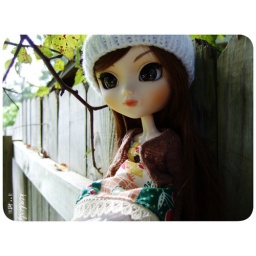
My rewigged Veritas. She's wearing a Kstarr wig, a hat by Princess Chuchi, and a dress by me =)